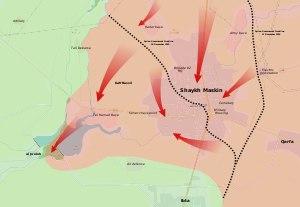
La bataille de Cheikh Meskin a eu lieu pendant la guerre civile syrienne.